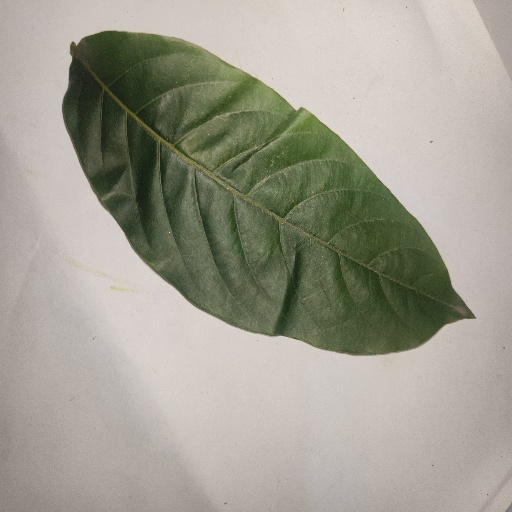
Species: HariTaki
Leaf condition: Healthy Leaf